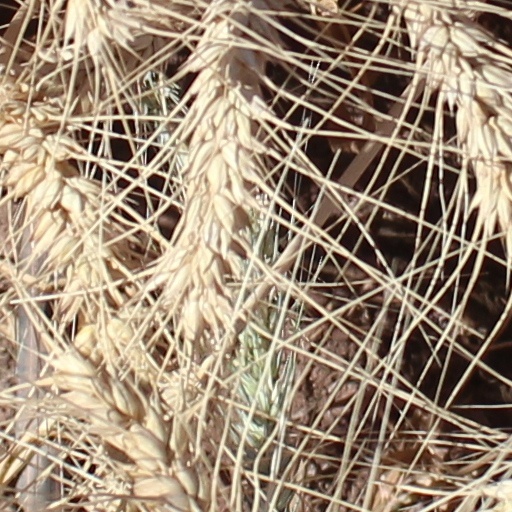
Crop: wheat